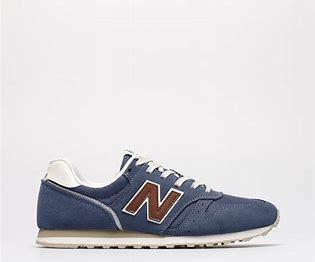
Brand: New
Model: Balance New Balance 373